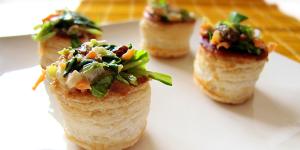
volovanes rellenos de ensaladilla rusa